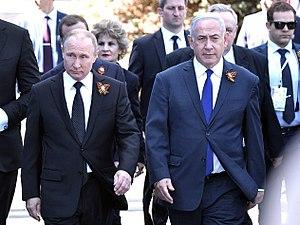
Les relations entre Israël et la Russie font référence aux relations diplomatiques entre l'État d'Israël et la Fédération de Russie. Les deux pays sont membres des Nations Unies. Leurs relations diplomatiques ont commencé très tôt, l’Union soviétique ayant soutenu la résolution de l'ONU sur le plan de partage de la Palestine prévoyant un État hébreu indépendant. En outre, les livraisons d'armes en Israël par la Tchécoslovaquie, pays satellite de l'URSS, a été un facteur décisif de la victoire israélienne lors de la guerre israélo-arabe de 1948 qui mena à la fondation de l'État d'Israël.